Søren Kierkegaard

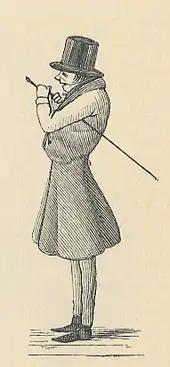
A caricature of Kierkegaard published in "The Corsair", a satirical journal

Kierkegaard wrote his "Concluding Unscientific Postscript to Philosophical Fragments" in 1846 and here he tried to explain the intent of the first part of his authorship. He said, "Christianity will not be content to be an evolution within the total category of human nature; an engagement such as that is too little to offer to a god. Neither does it even want to be the paradox for the believer, and then surreptitiously, little by little, provide him with understanding, because the martyrdom of faith (to crucify one's understanding) is not a martyrdom of the moment, but the martyrdom of continuance." The second part of his authorship was summed up in "Practice in Christianity":